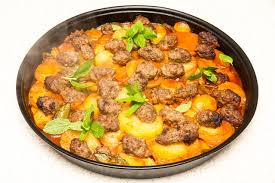
Yemek: izmir_kofte